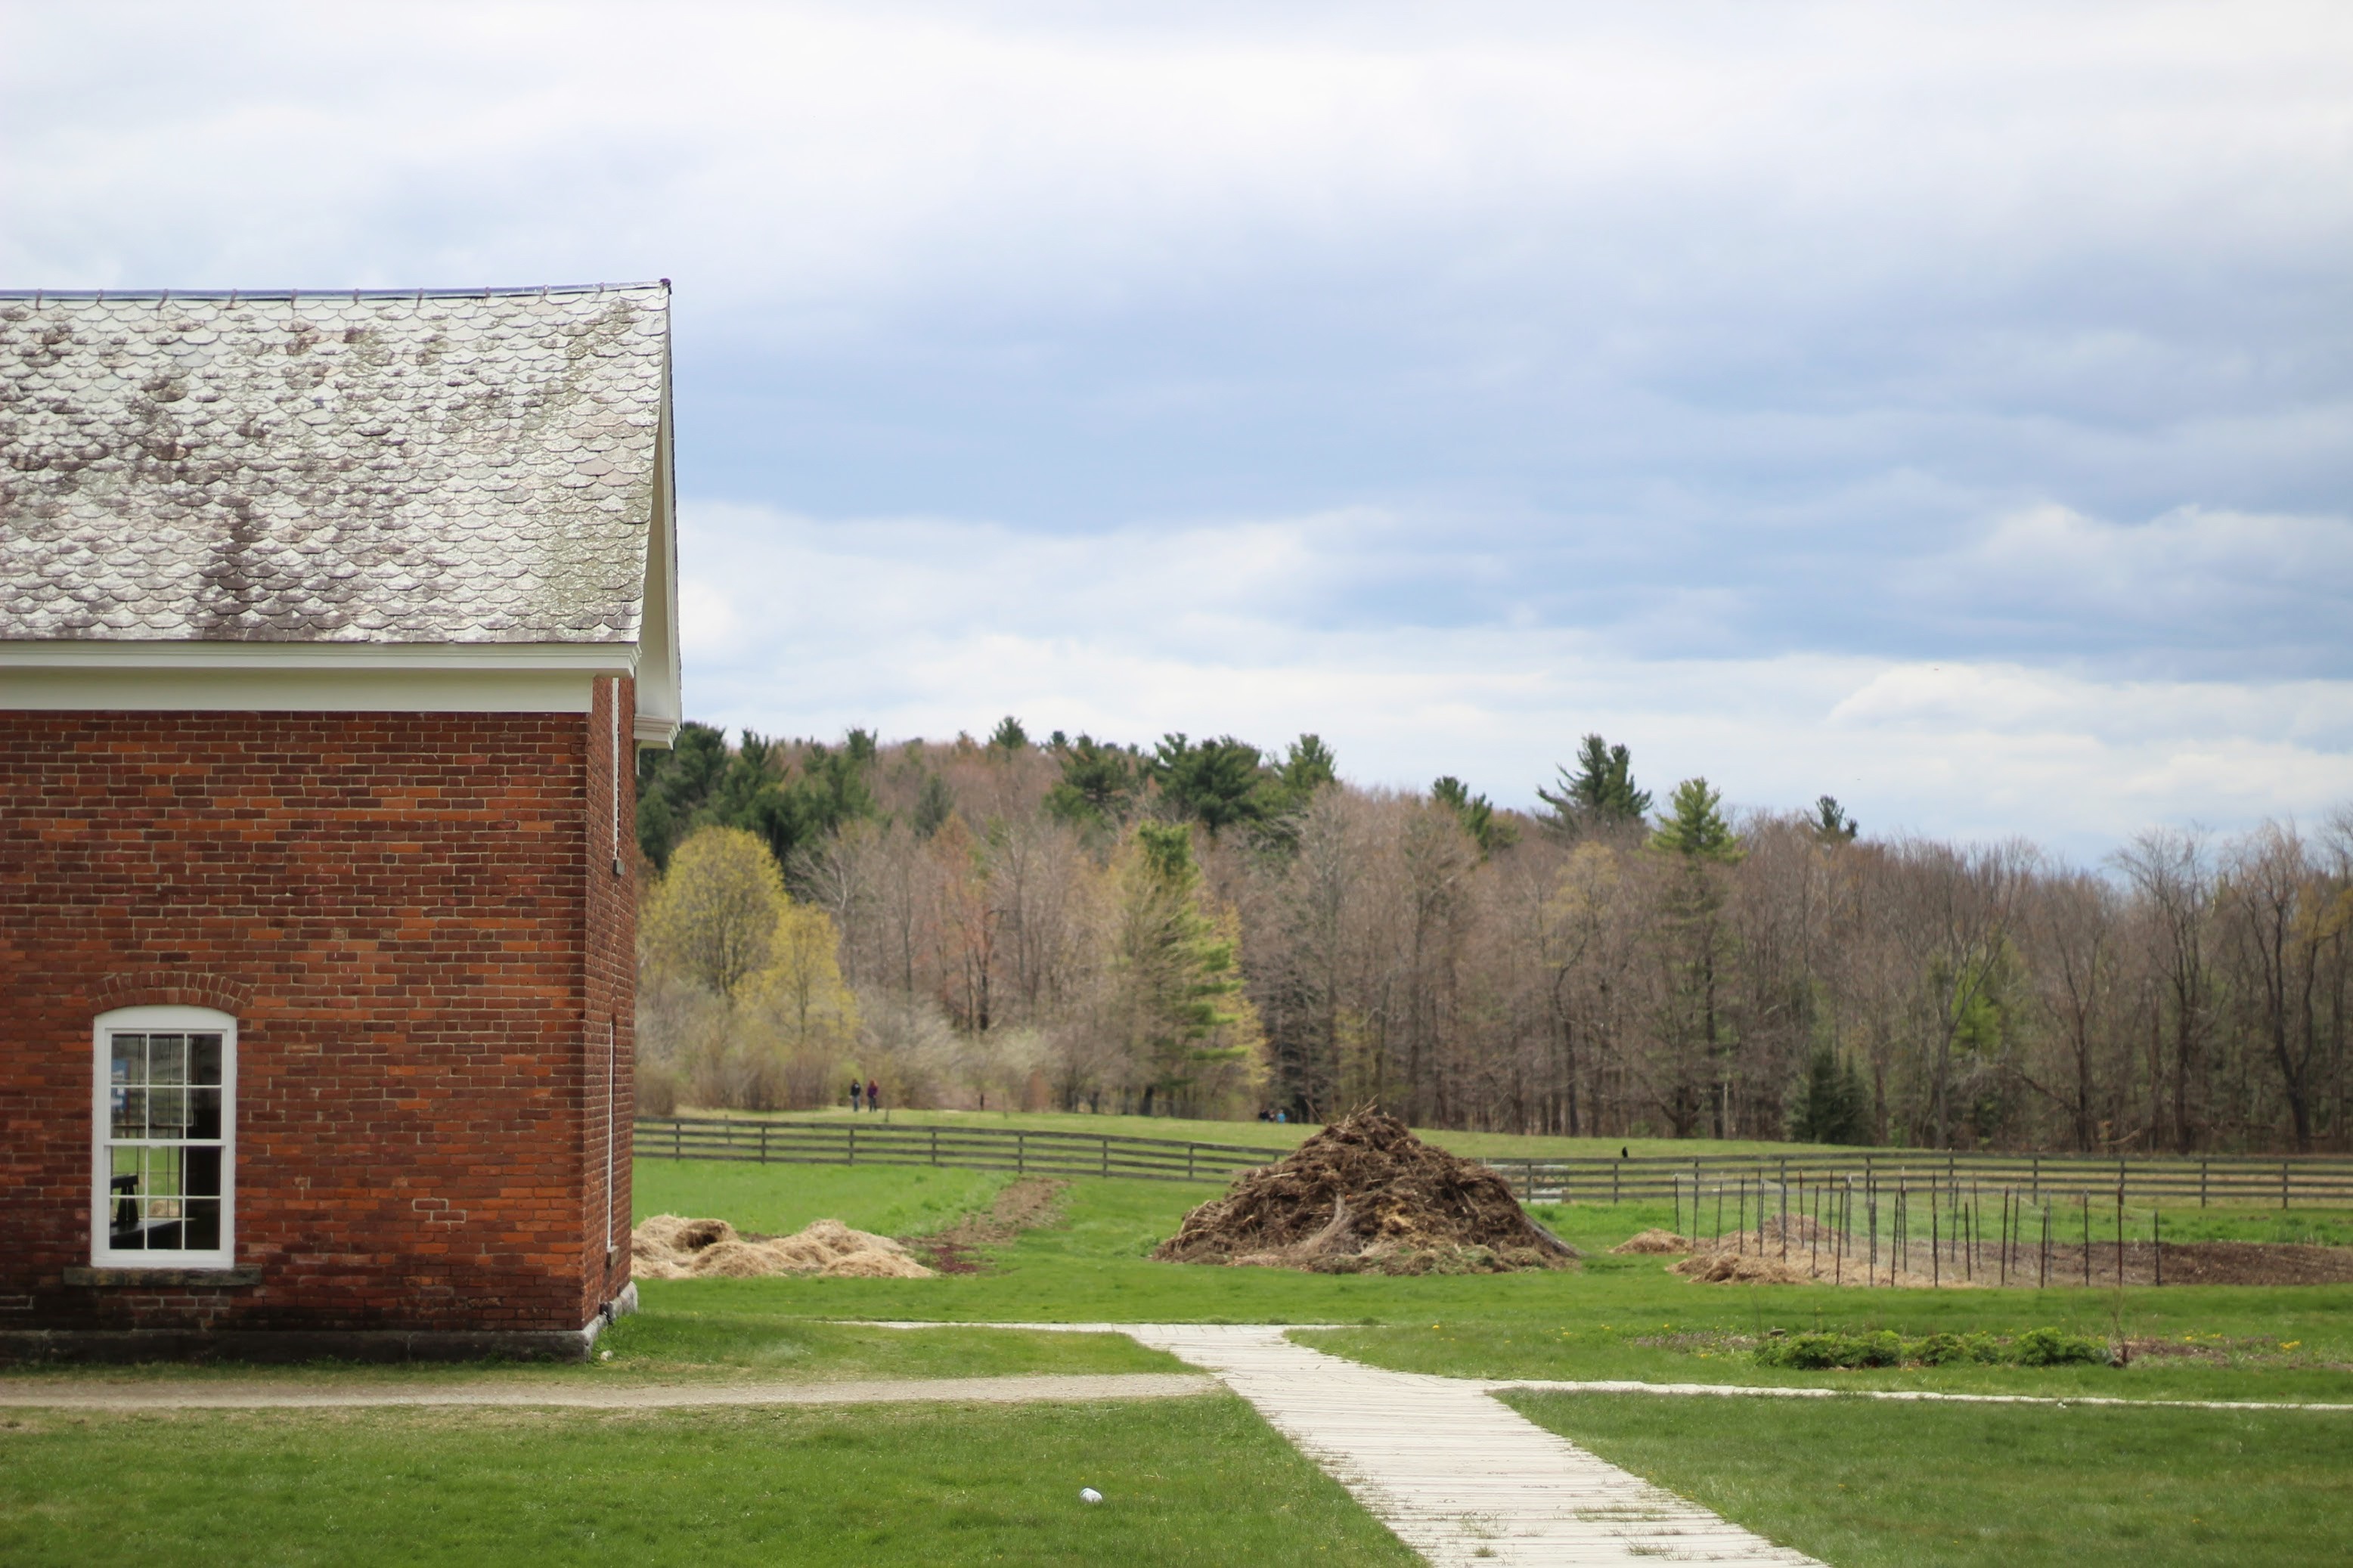
grass, farm, lawn, house, building, home, estate, rural area, residential area